Laurel Central Historic District

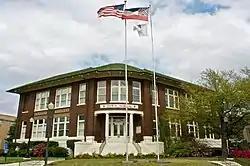
The Laurel City Hall

The Laurel Central Historic District is a historic district in Laurel, Mississippi, U.S. It includes 369 governmental, commercial, religious and residential buildings designed in the Neoclassical, Shingle, Queen Anne, Bungalow, and American Craftsman architectural styles. It has been listed on the National Register of Historic Places since September 4, 1987.